Flight and expulsion of Germans from Poland during and after World War II

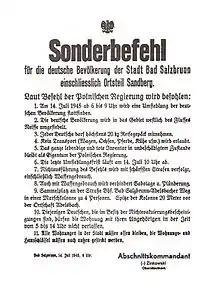
"Special order" to the German population of Bad Salzbrunn (Szczawno-Zdrój). Issued by Polish authorities on 14 July 1945, 6 a.m., to be executed until 10 a.m.

German settlement in the former eastern territories of Germany and pre-war Poland dates back to the medieval Ostsiedlung. Nazi Germany used the presence and the alleged persecution of Volksdeutsche as propaganda tools in preparation for the invasion of Poland in 1939. With the invasion, Poland was partitioned between Germany and the Soviet Union according to the Molotov–Ribbentrop Pact. This was followed by population exchanges and included Baltic Germans who were settled in occupied Poland.